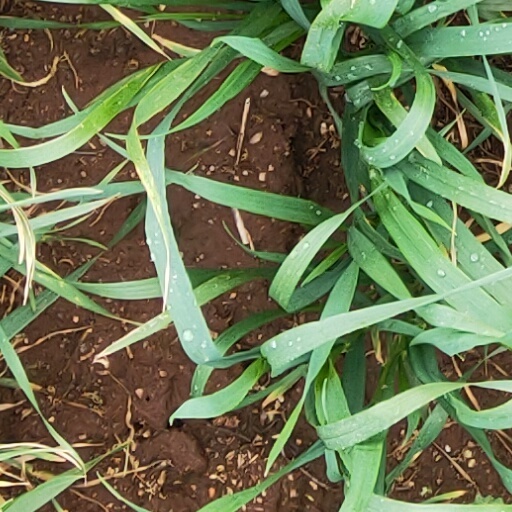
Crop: wheat